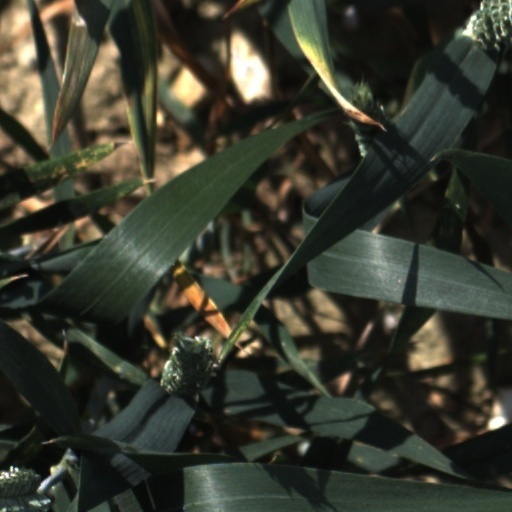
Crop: wheat